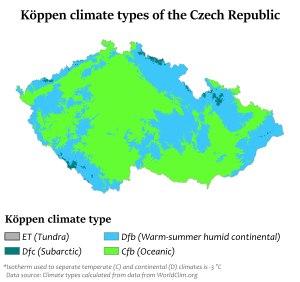
La géographie tchèque est variée ; la partie occidentale, la Bohême, consiste en un plateau vallonné, parcouru par l’Elbe et la Vltava, entouré principalement par des basses montagnes comme les Sudètes, les Monts des Géants où l’on peut aussi trouver le point culminant du pays, la Sniejka qui culmine à 1 602 m. La Moravie, à l’est, est aussi plutôt montagneuse et est arrosée surtout par la Morava, mais abrite aussi la source de l’Oder.